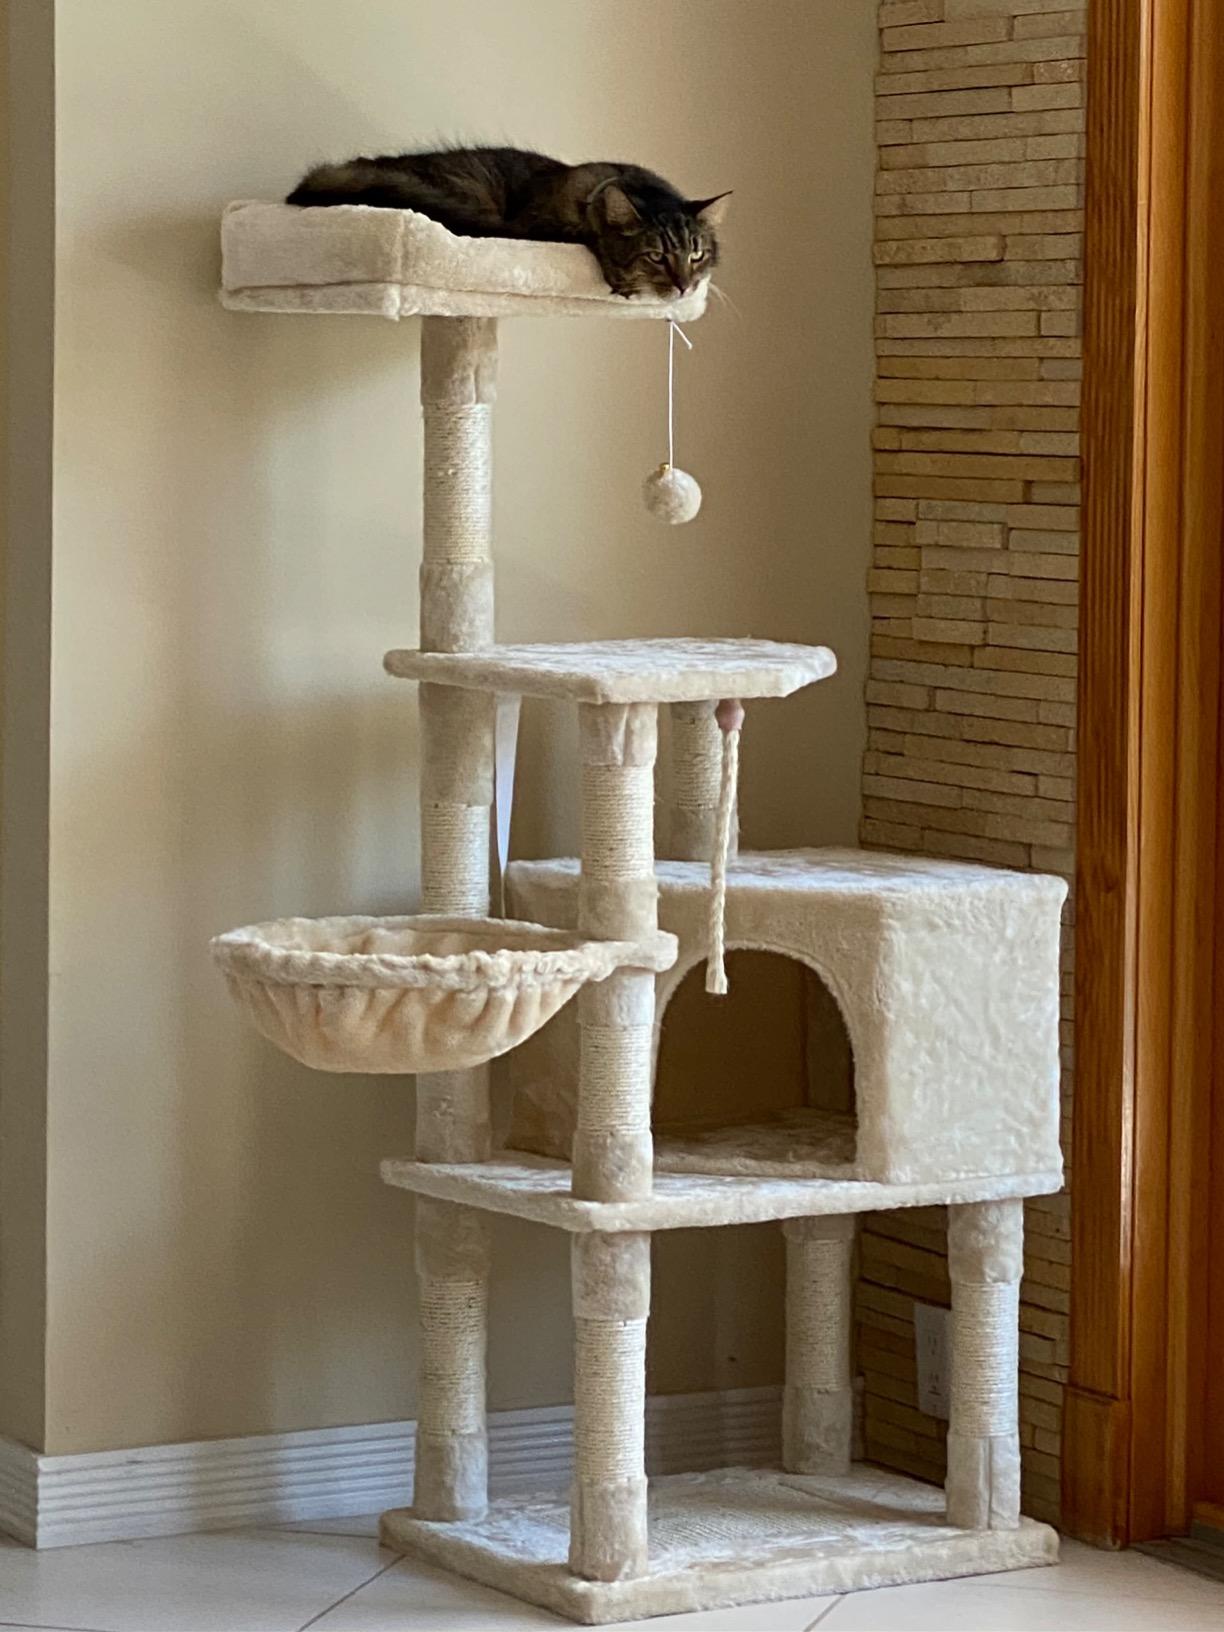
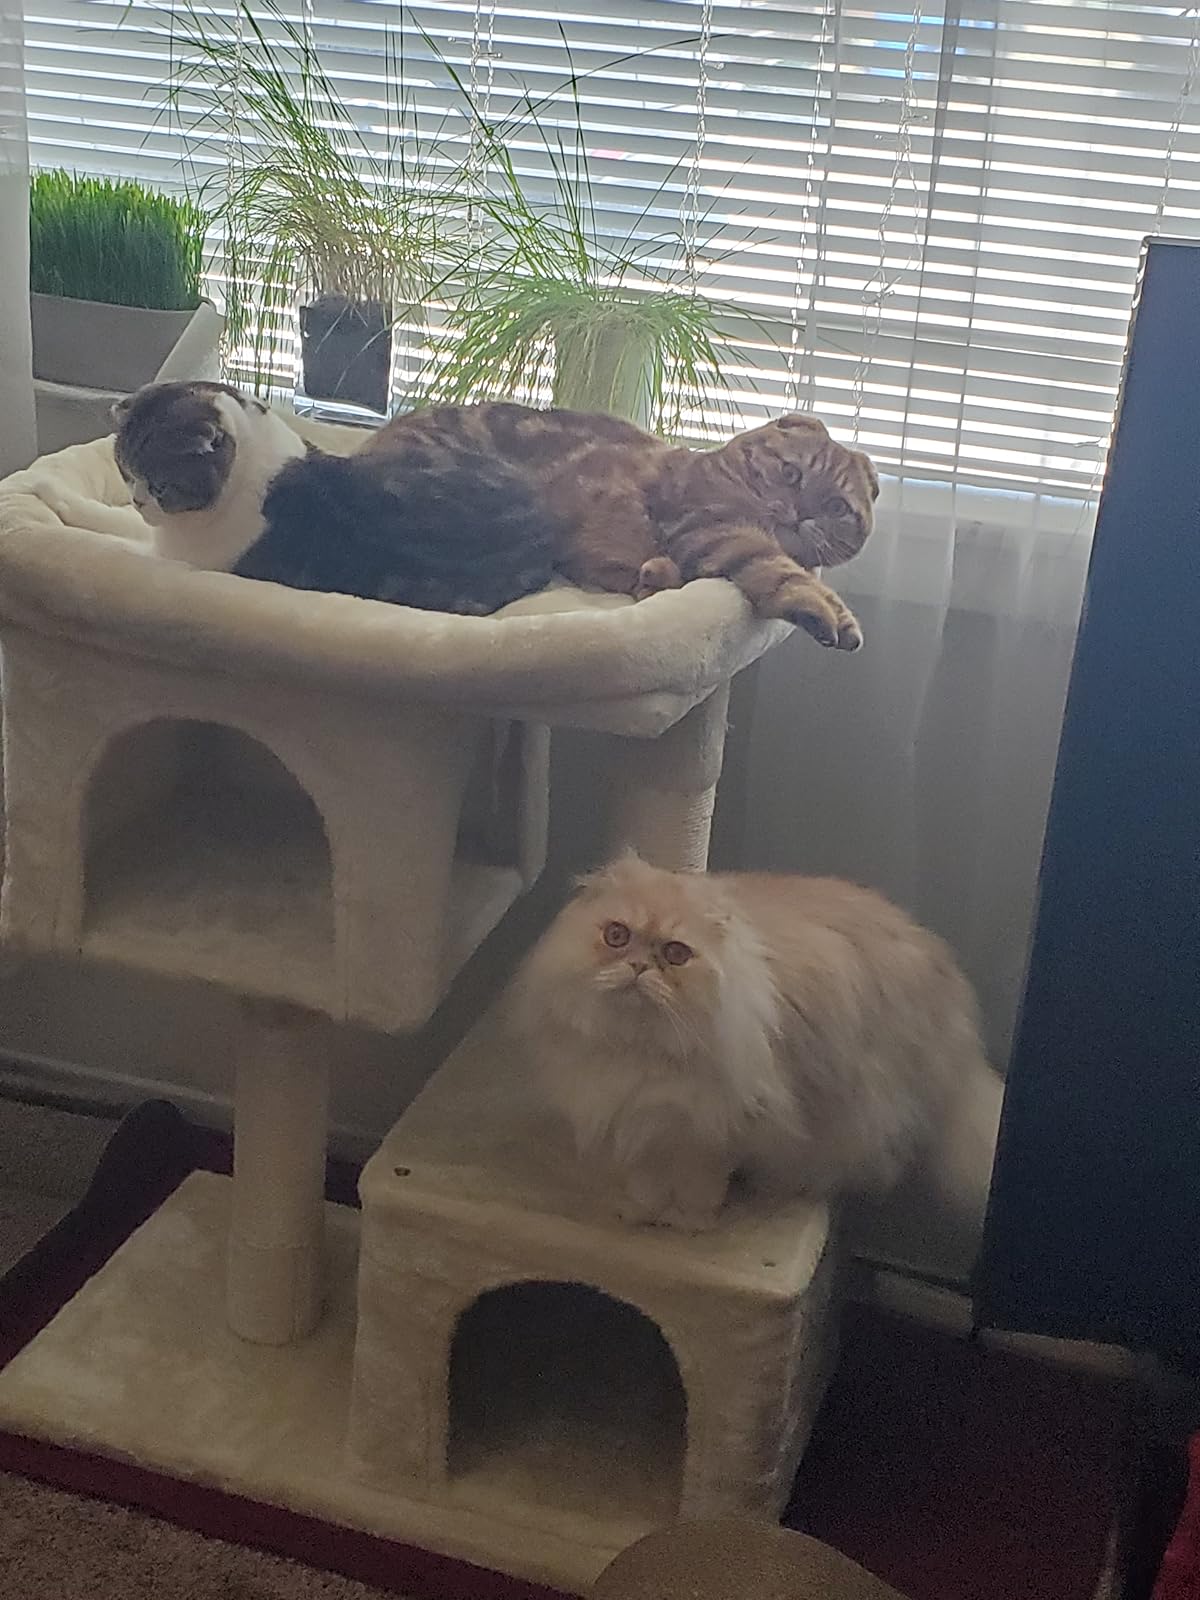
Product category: items_cat tree
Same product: no